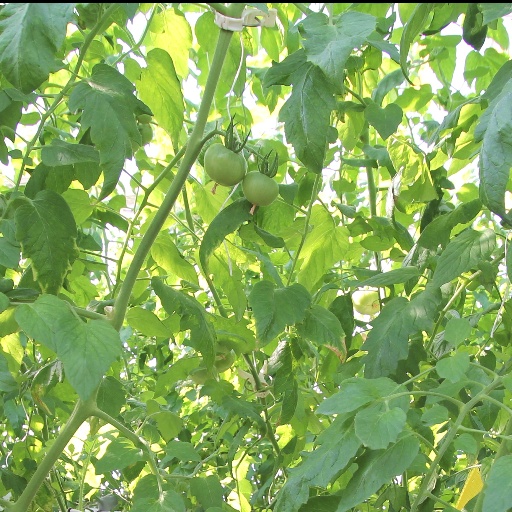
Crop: tomato